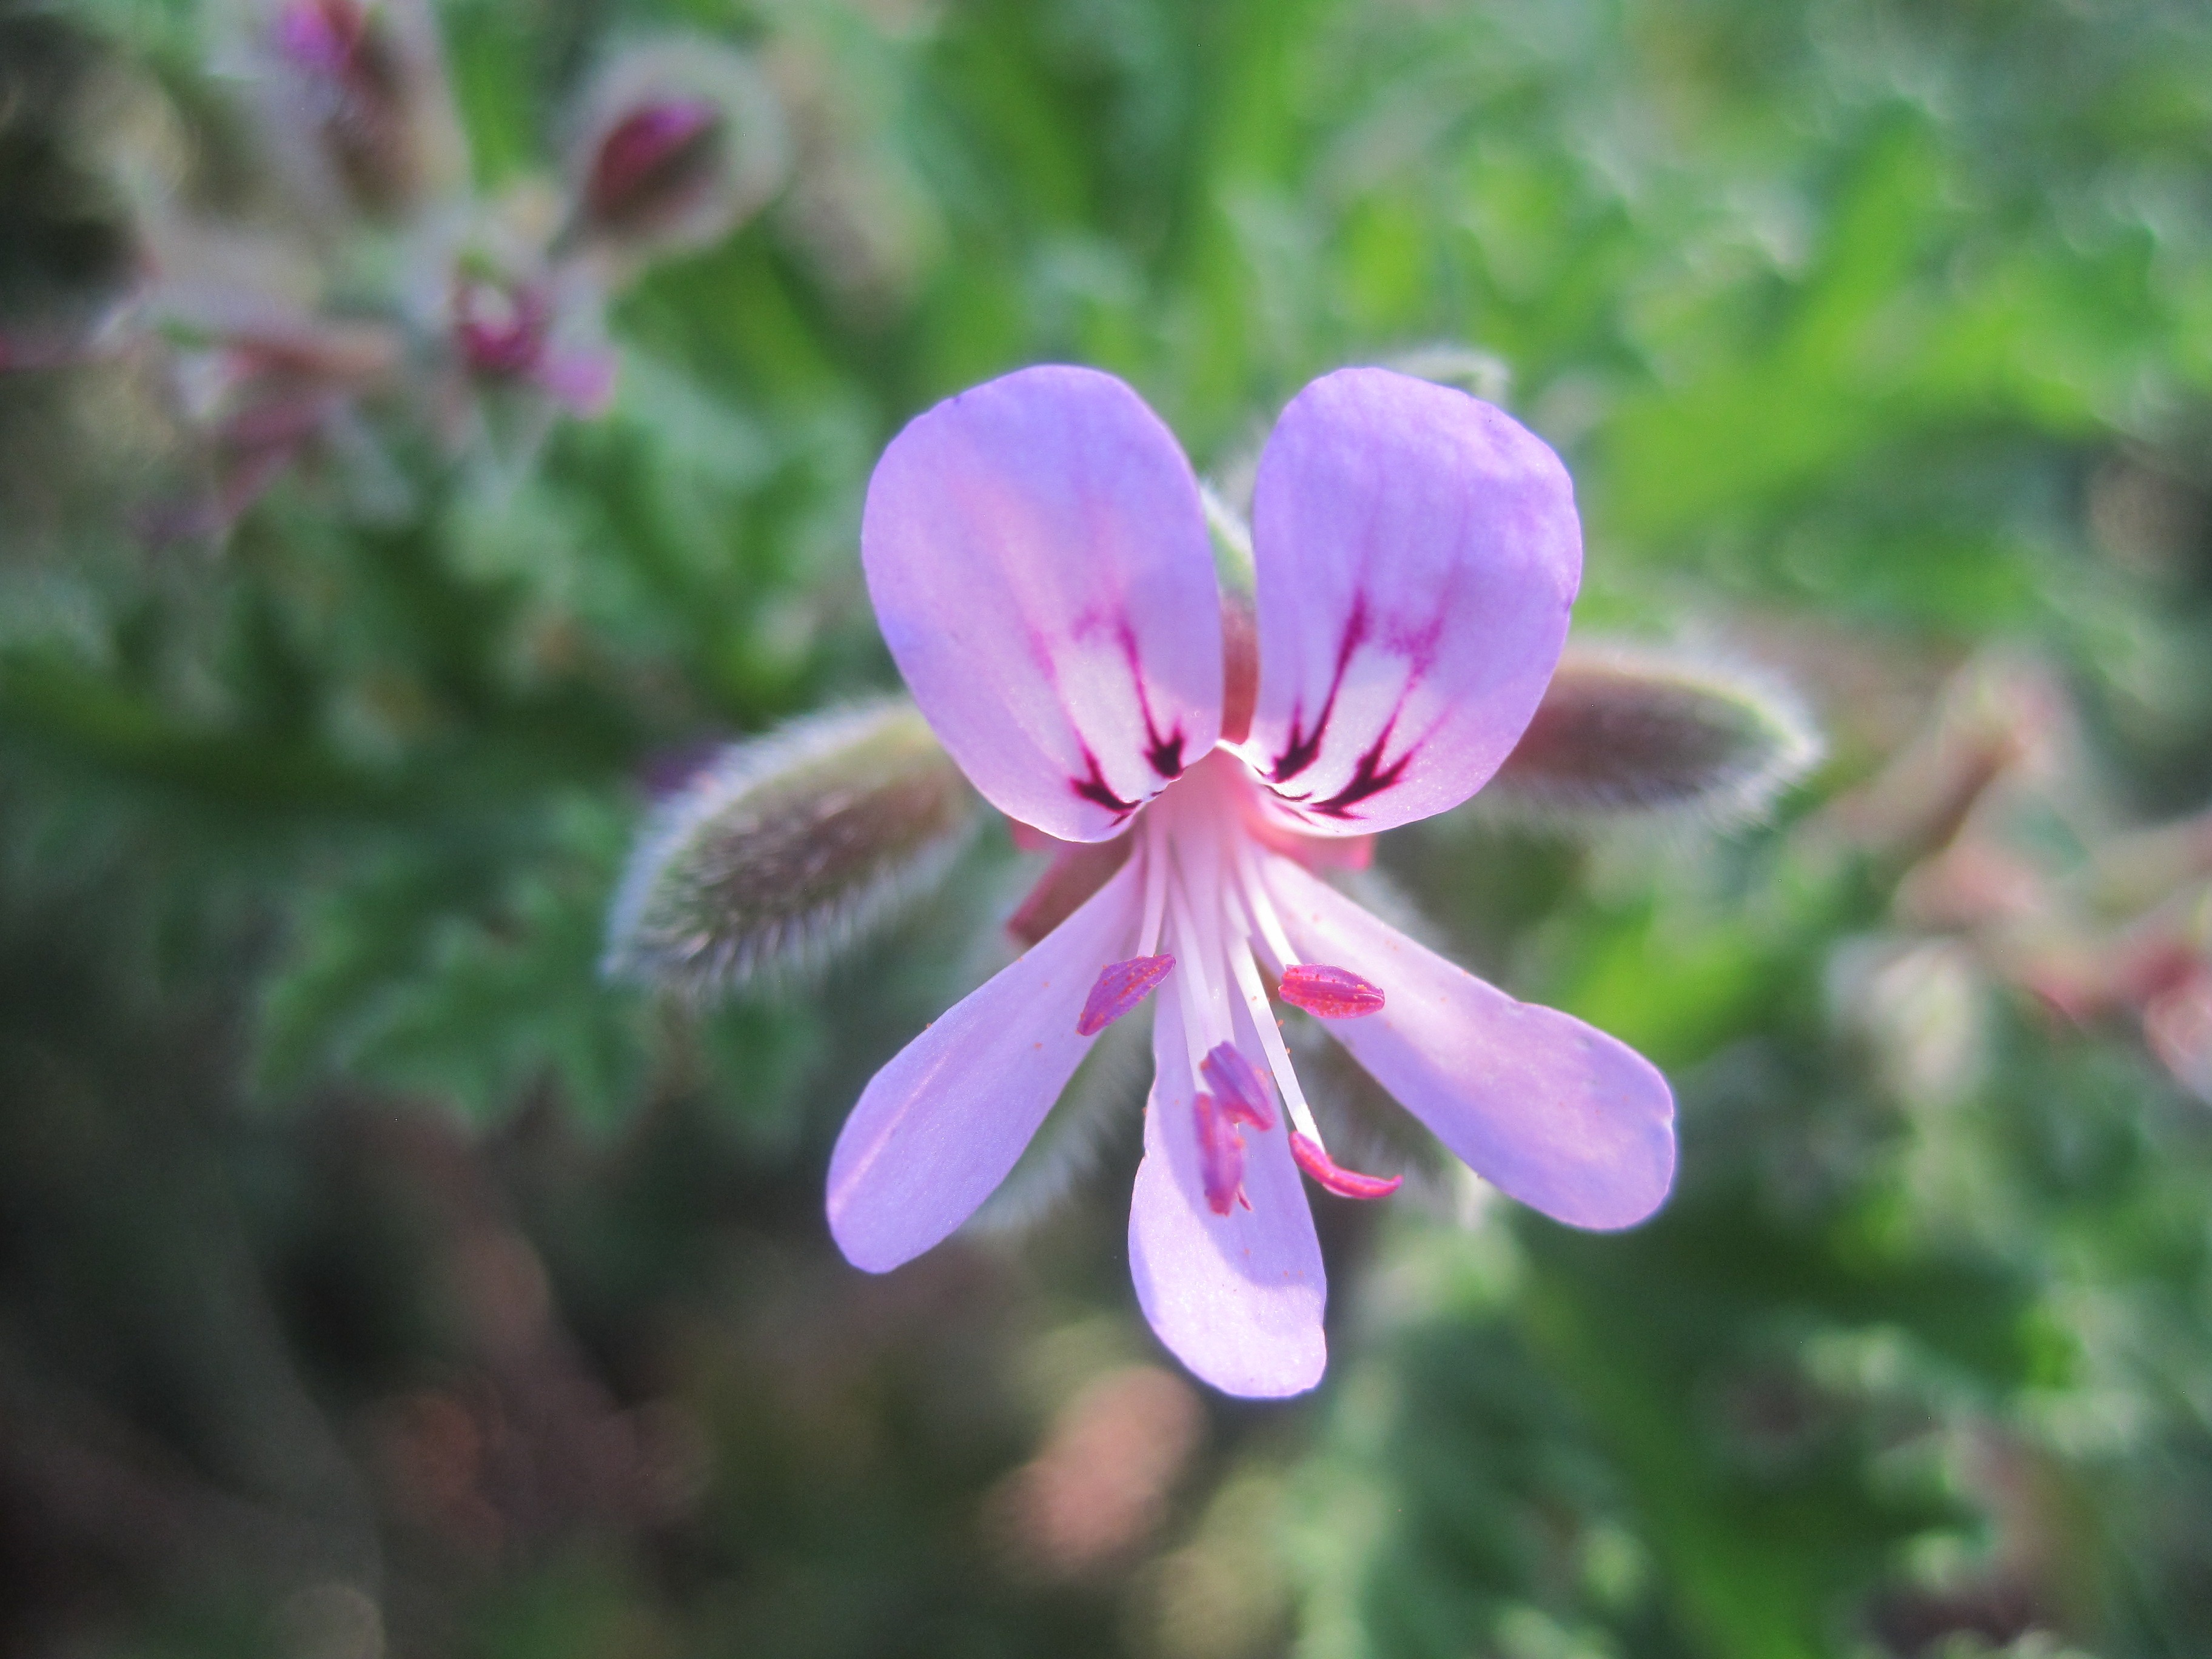
nature, blossom, plant, meadow, stem, leaf, flower, petal, bloom, floral, environment, herb, natural, botany, agriculture, flora, botanical, wildflower, outdoors, geranium, vegetation, shrub, lilac, horticulture, organic, macro photography, flowering plant, land plant, geraniales, granium